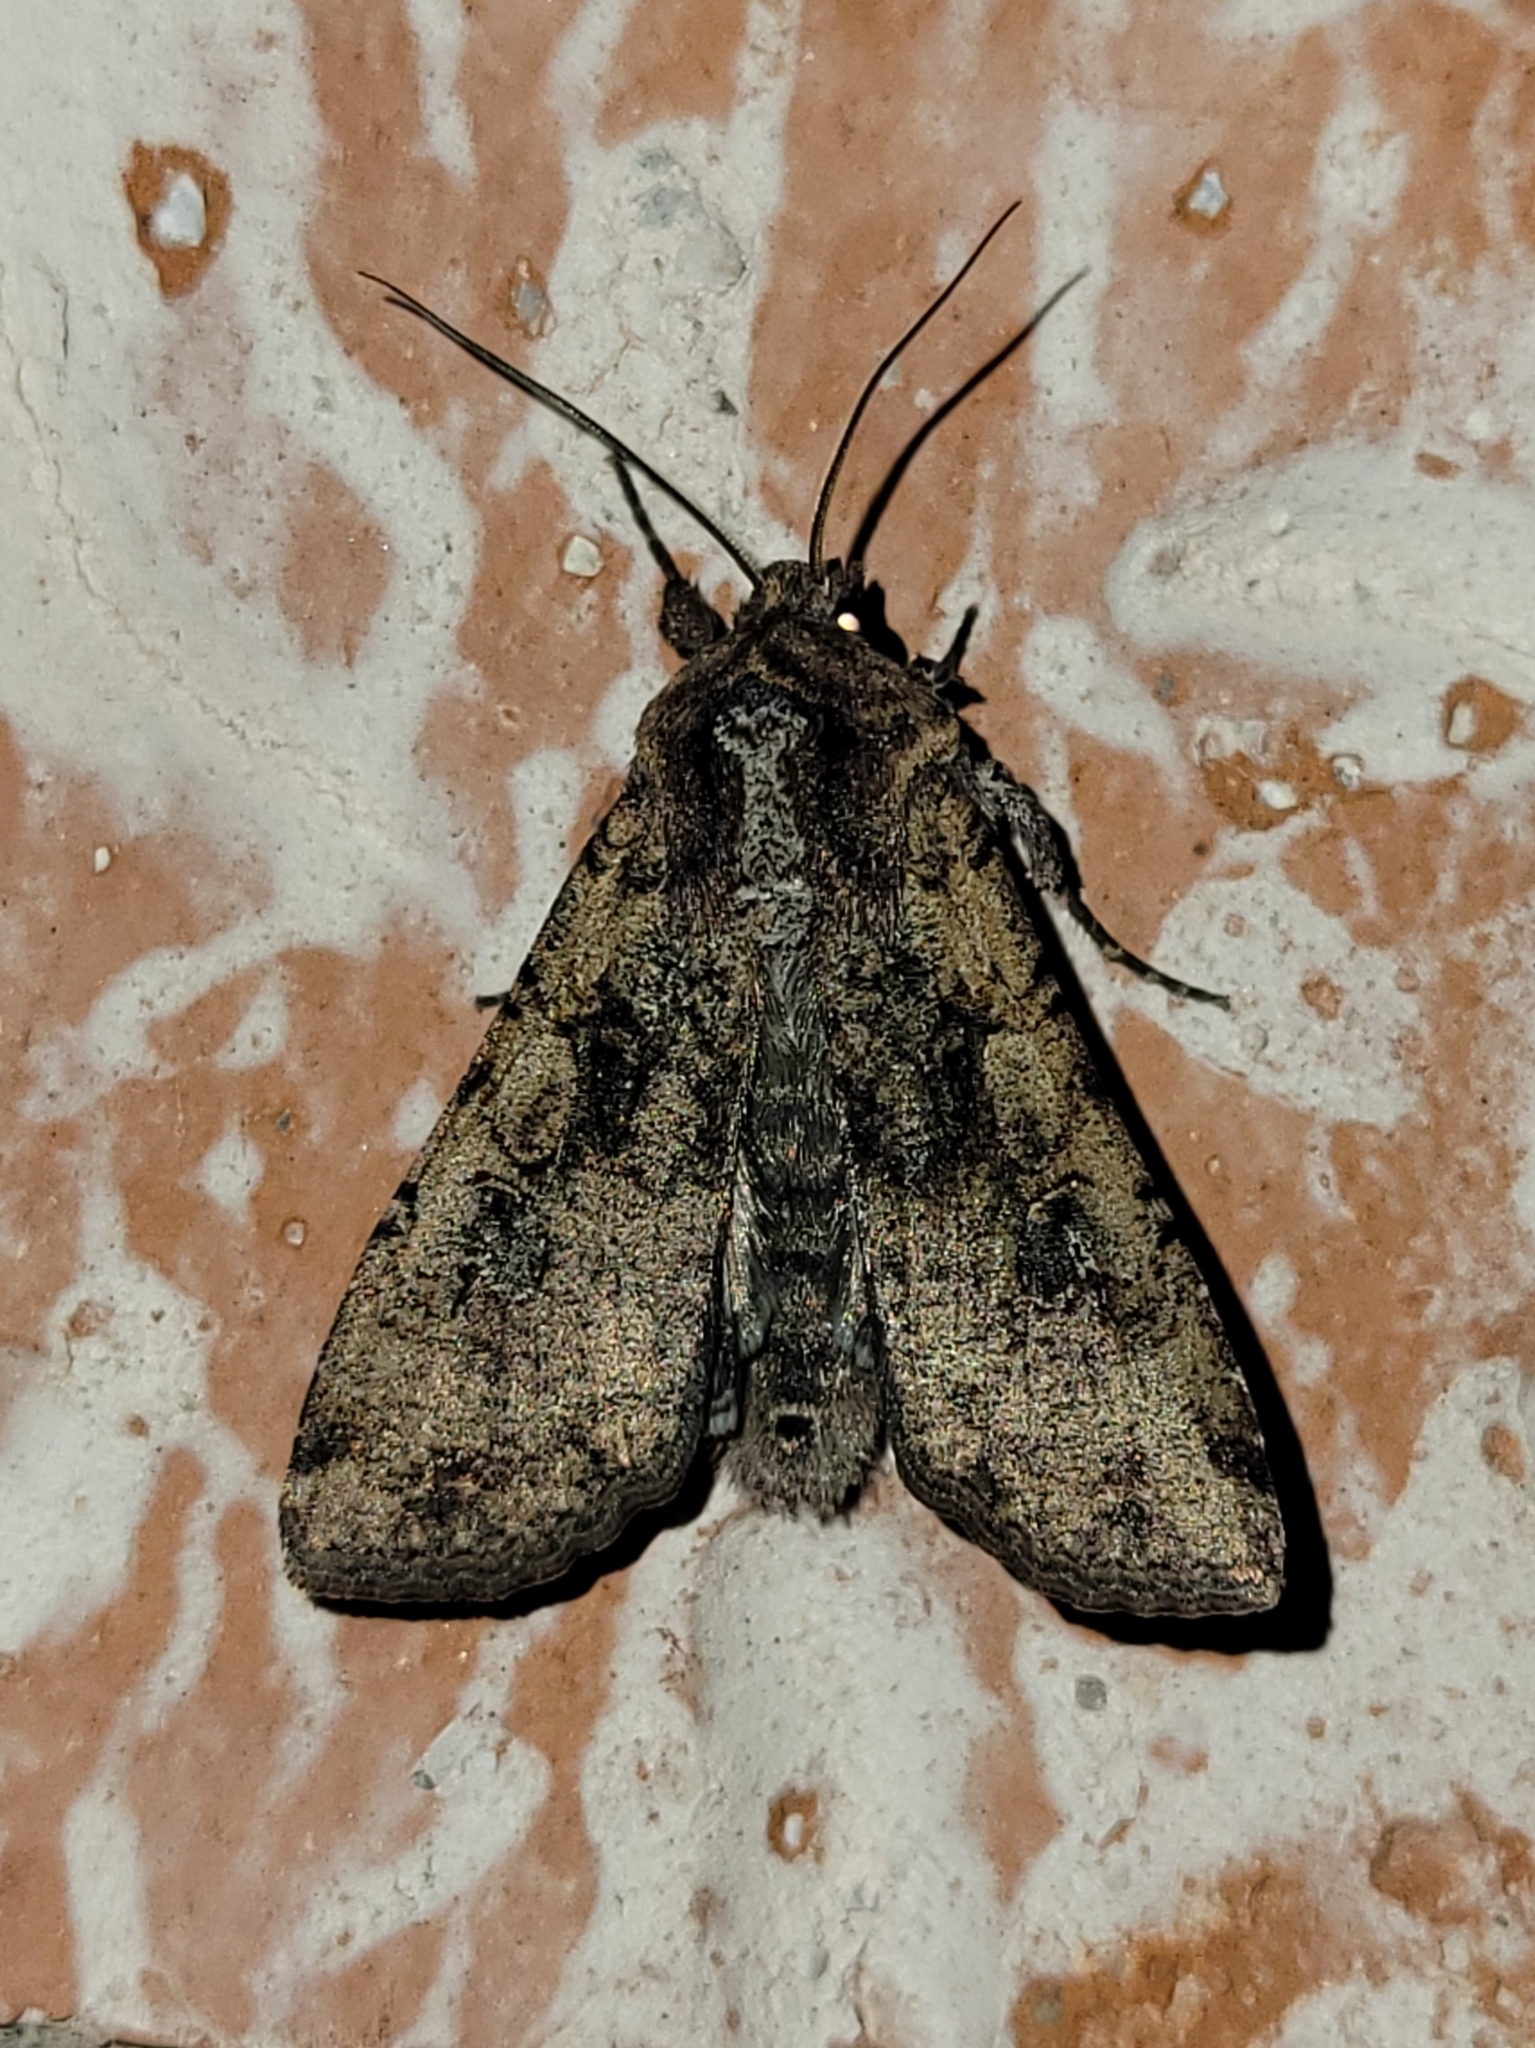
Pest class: cutworms